Jerónimo Treviño

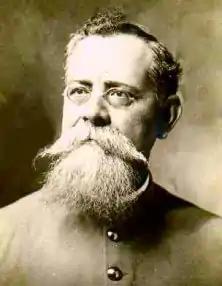
Venustiano Carranza took up arms against Victoriano Huerta and at that time he asked General Jerónimo Treviño to be part of the Constitutional Army but Treviño rejected the offer due to his age as he was 78 years old.

After the Ten Tragic Days which resulted in the deaths of President Madero and Vice President José María Pino Suárez, Governor Villarreal presented his resignation to the Local Congress, leaving the Congress with no alternative to elect someone who impose order and not provoke an immediate estrangement from the central government. After hours of intense discussion, Congress unanimously declared the return of General Treviño to the governorship. Treviño took office on February 22.